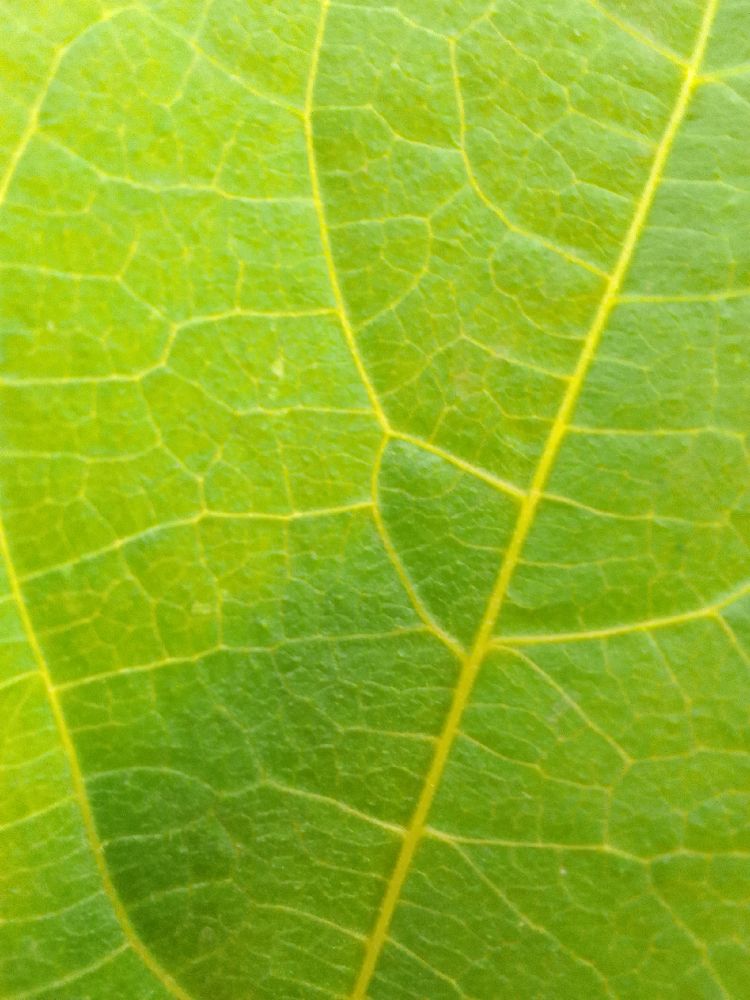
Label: healthy